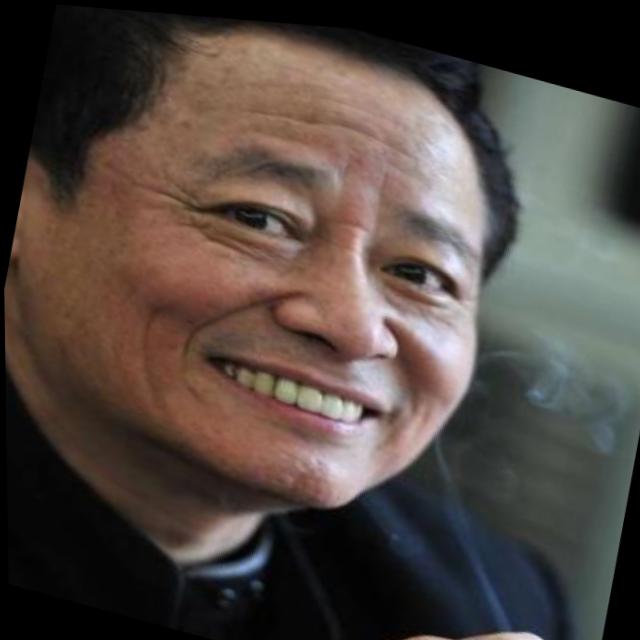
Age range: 45-64